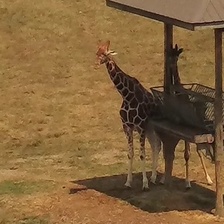
Pose orientation: front-left